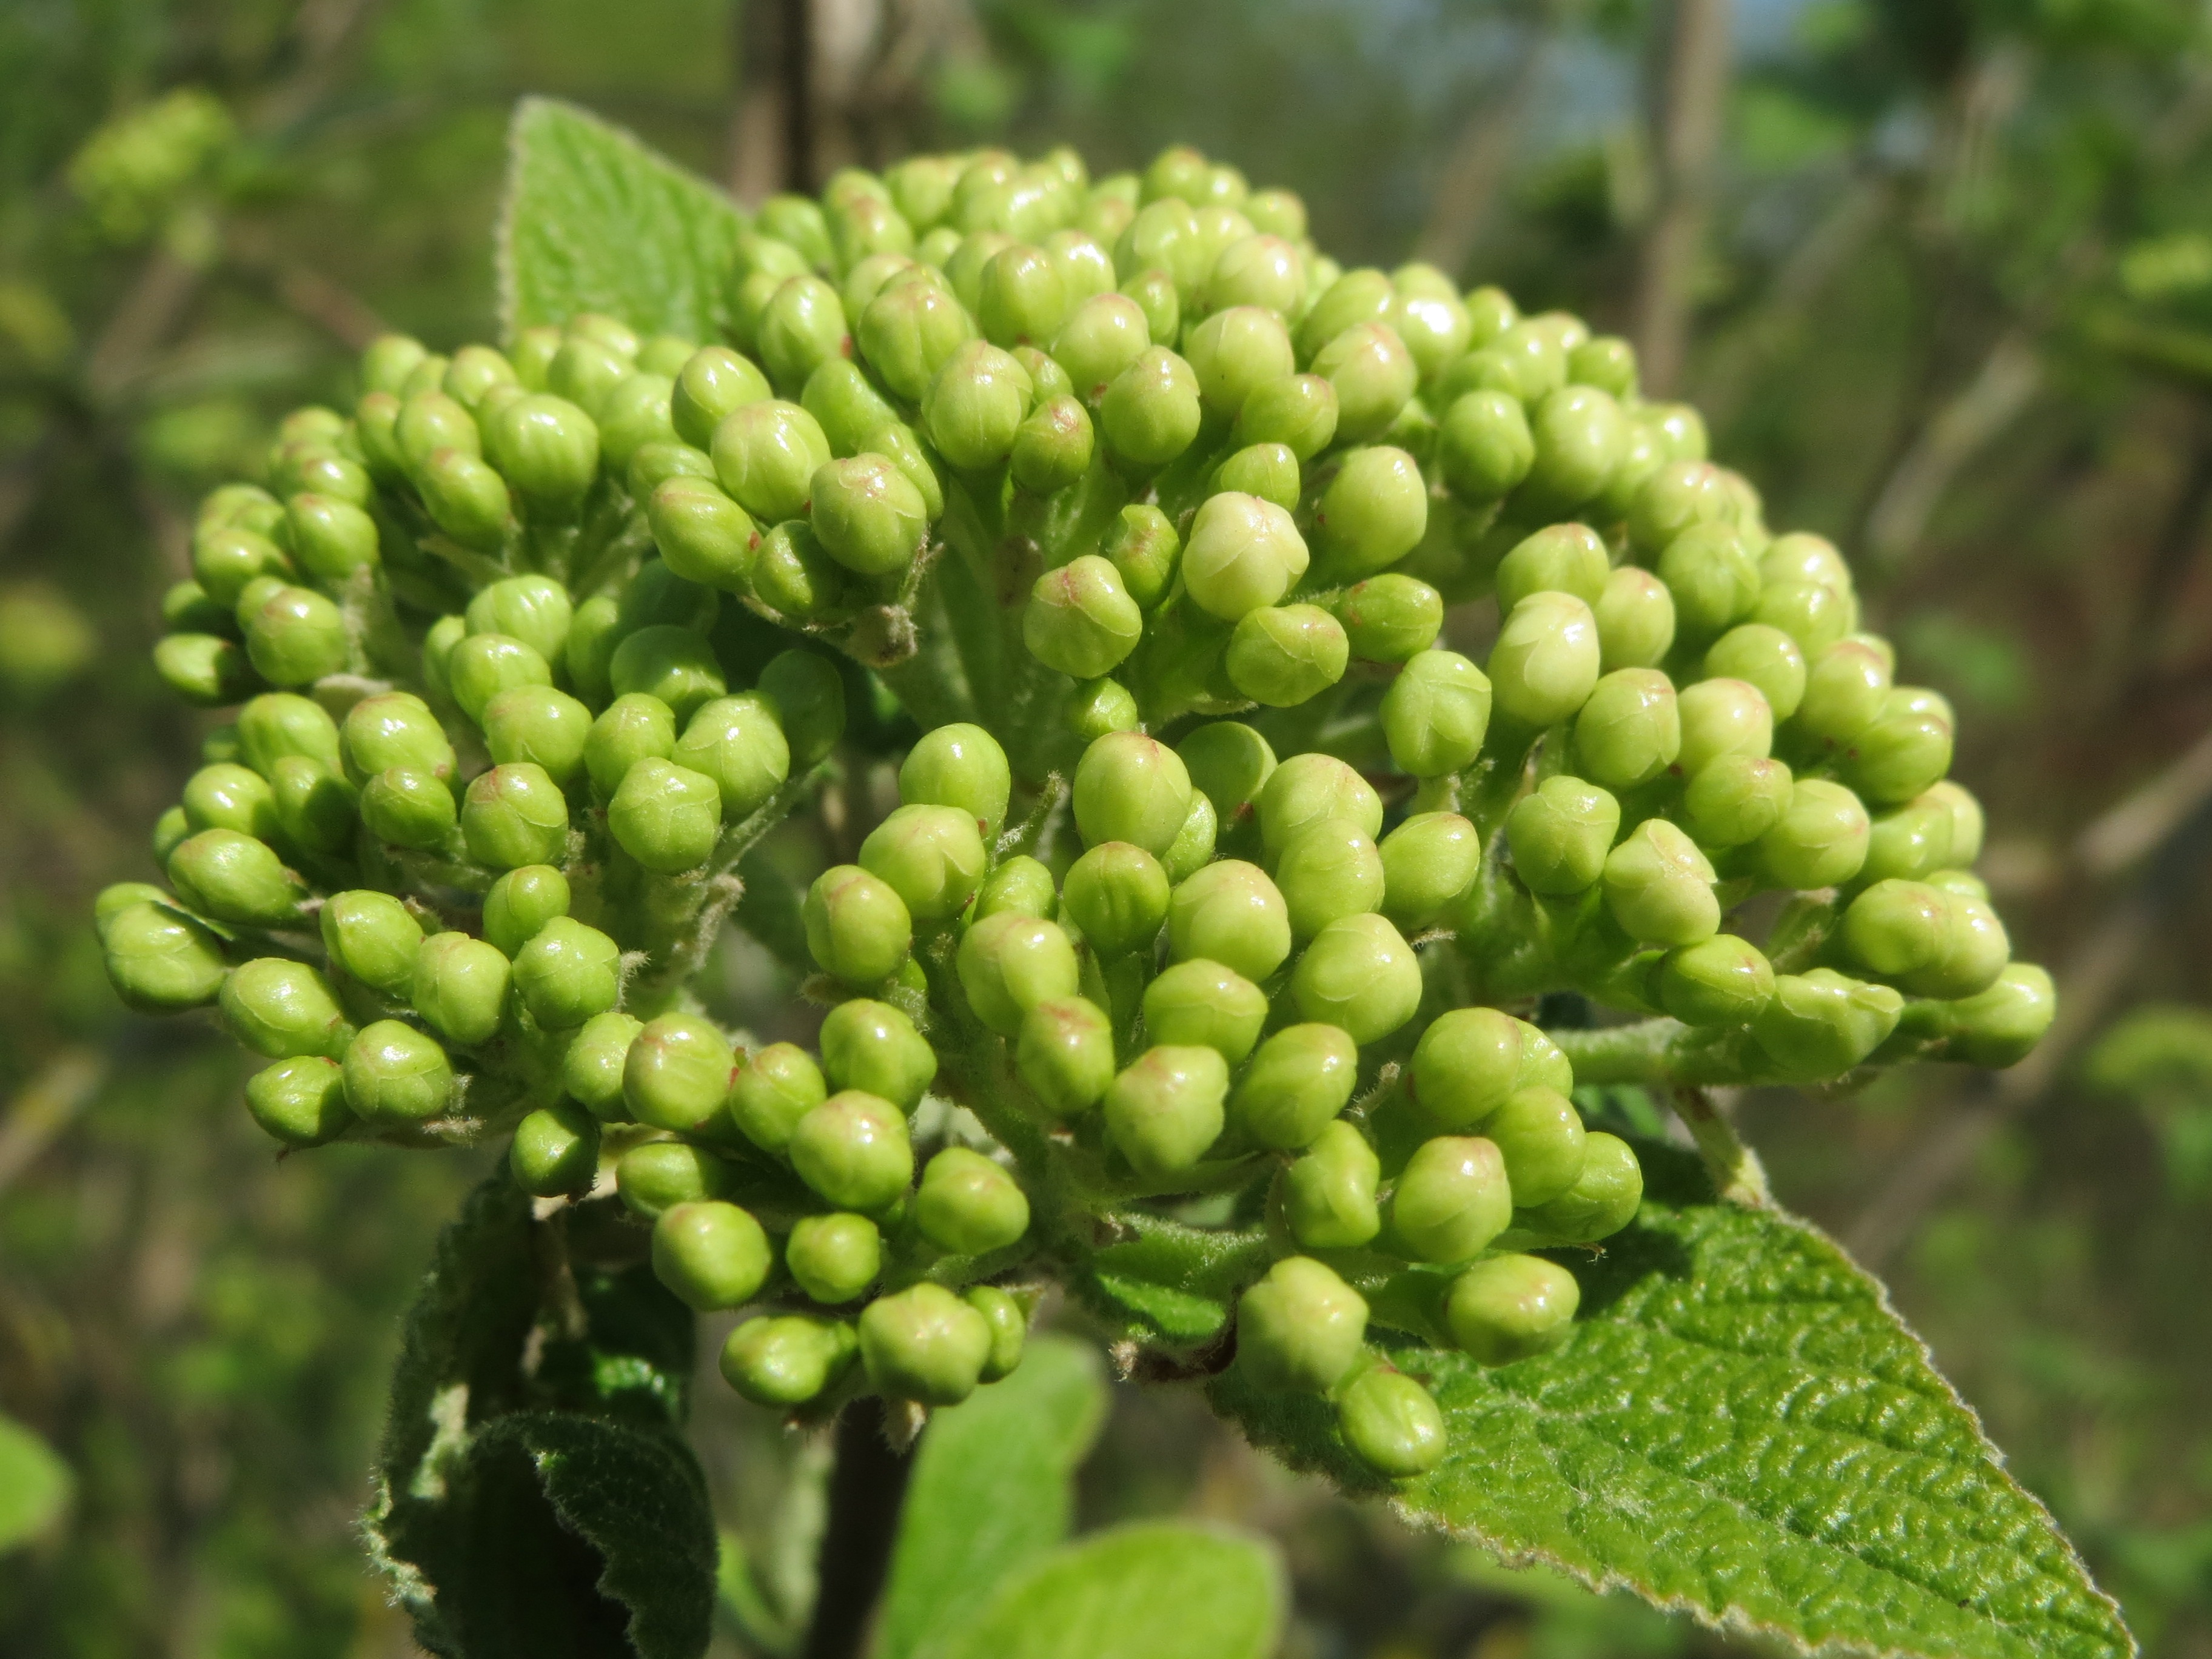
tree, plant, fruit, leaf, flower, food, green, produce, macro, evergreen, botany, agriculture, flora, shrub, macro photography, inflorescence, flowering plant, viburnum lantana, wayfarer, wayfaring tree, woody plant, land plant